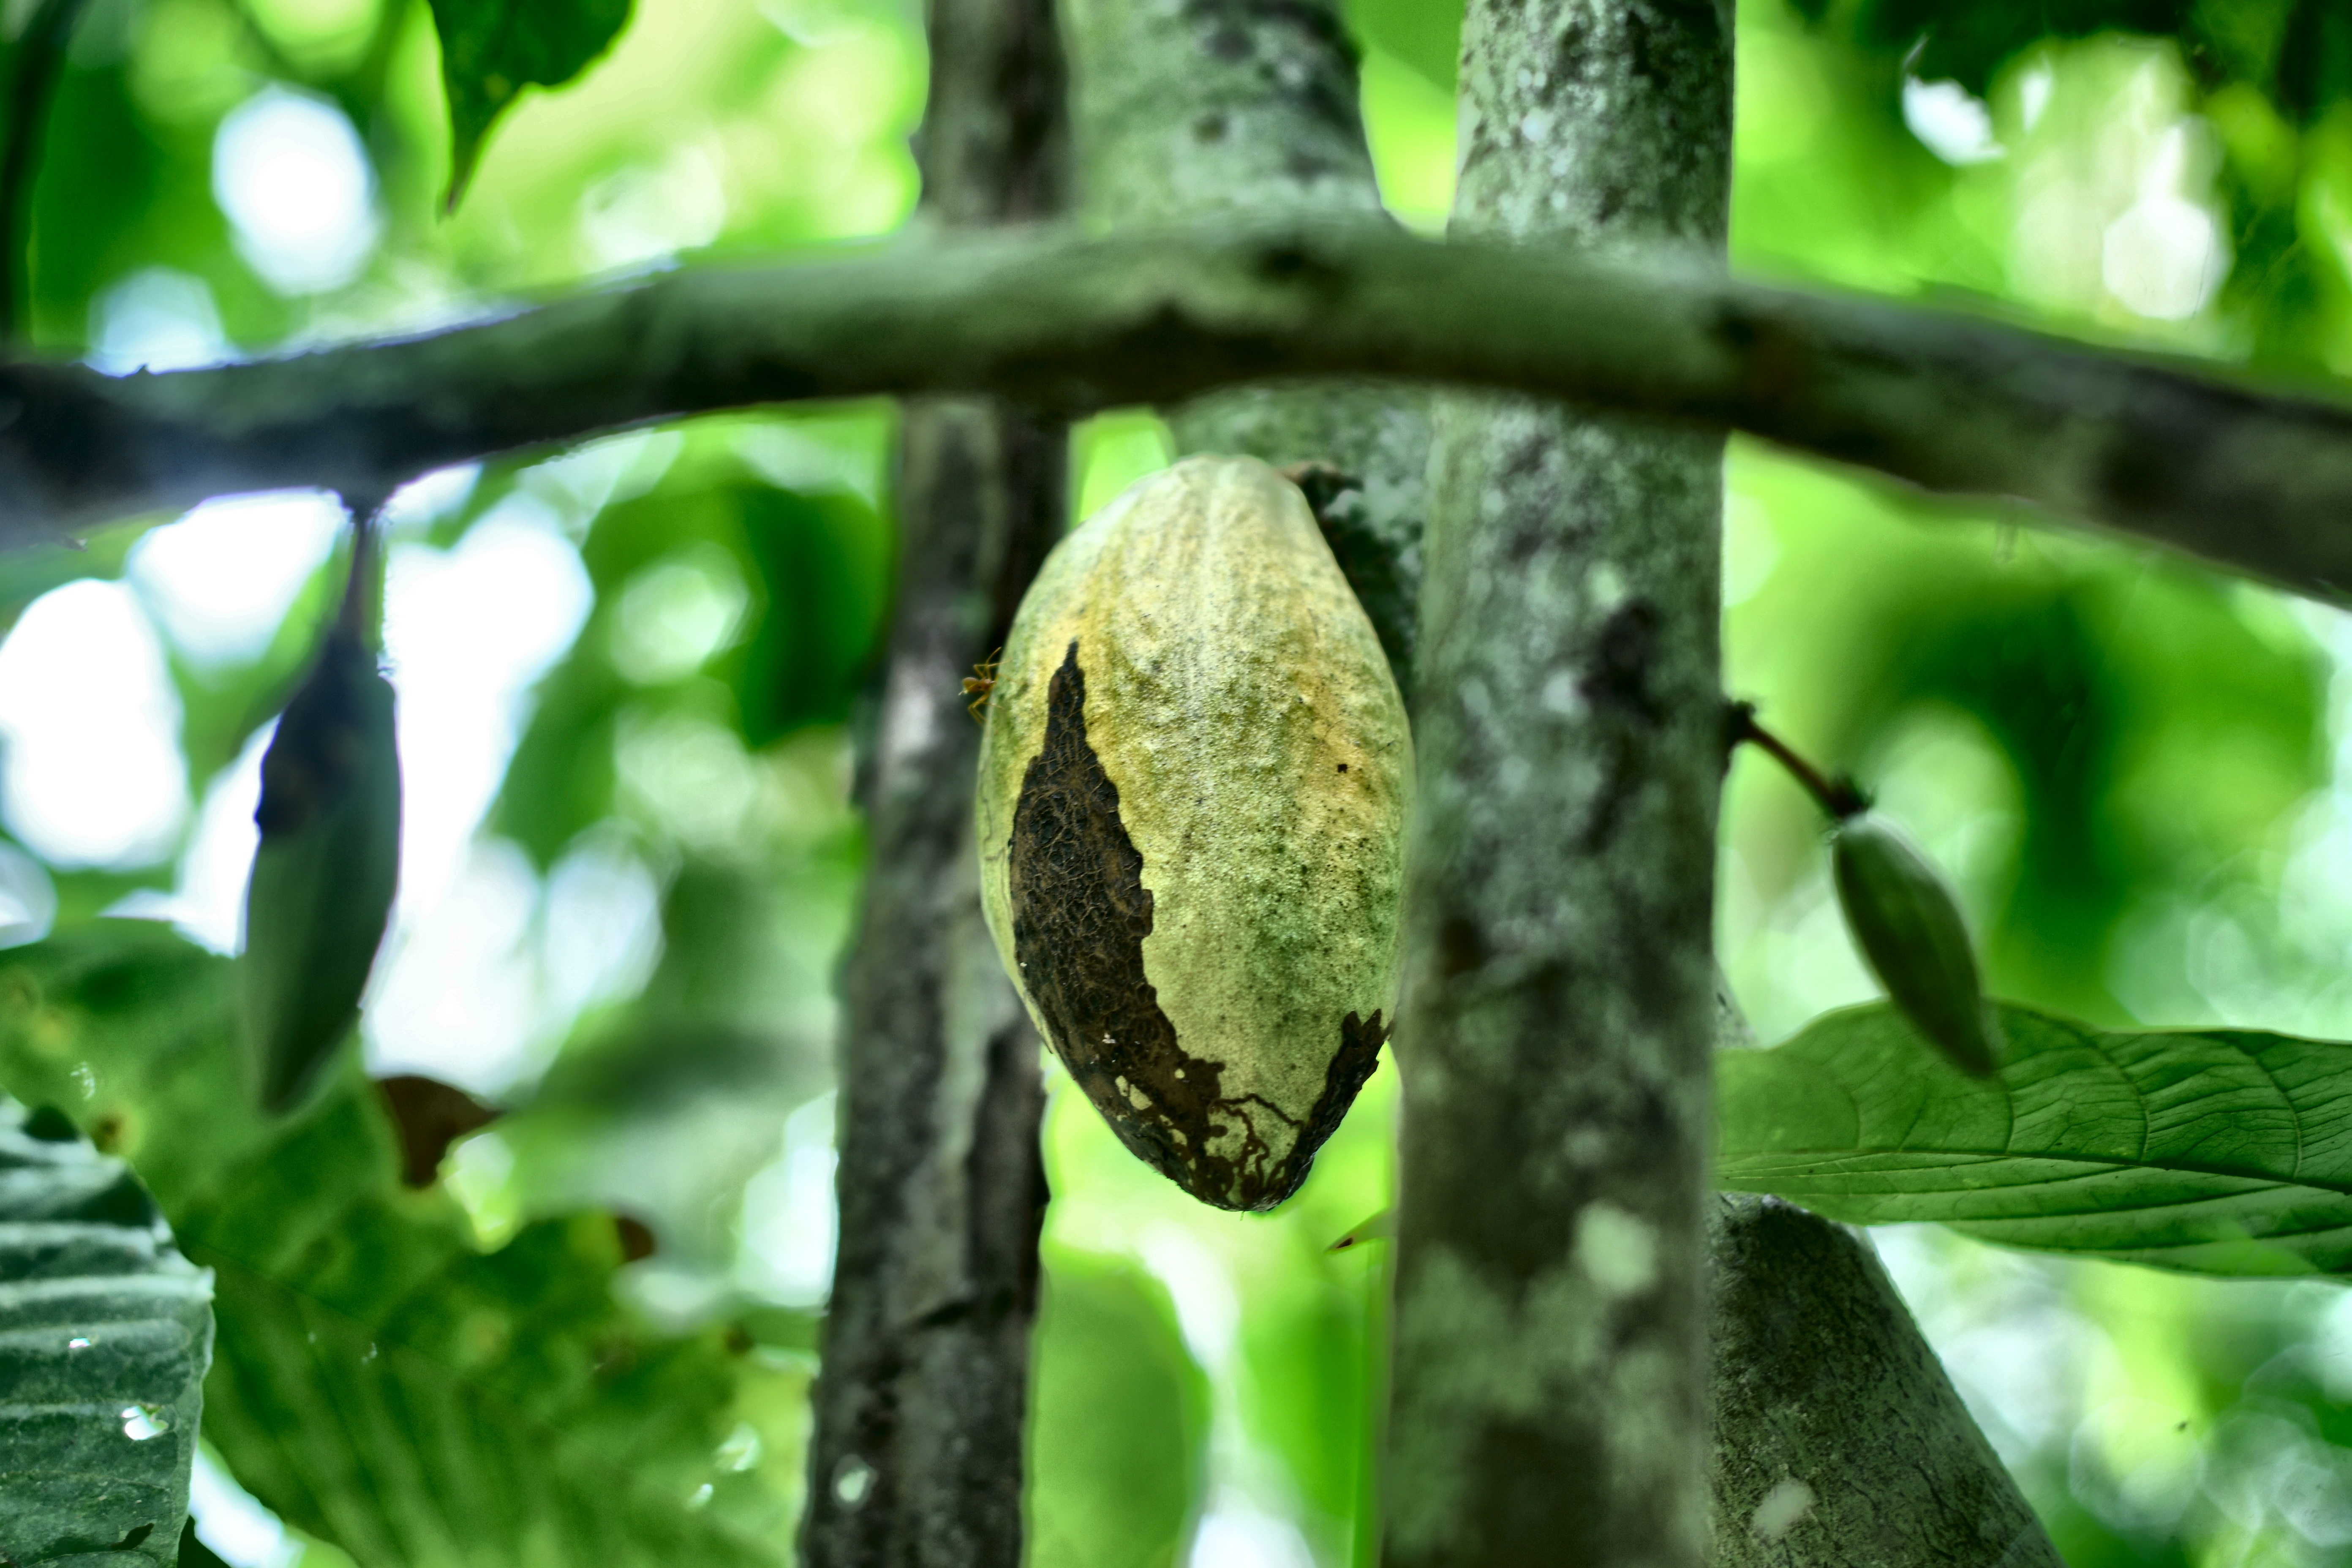
Maturity: mature
Variety: Amelonado